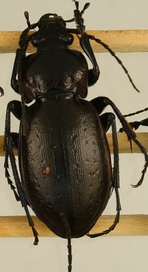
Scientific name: Carabus nemoralis
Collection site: UNDERC Site (UNDE), plot UNDE_017